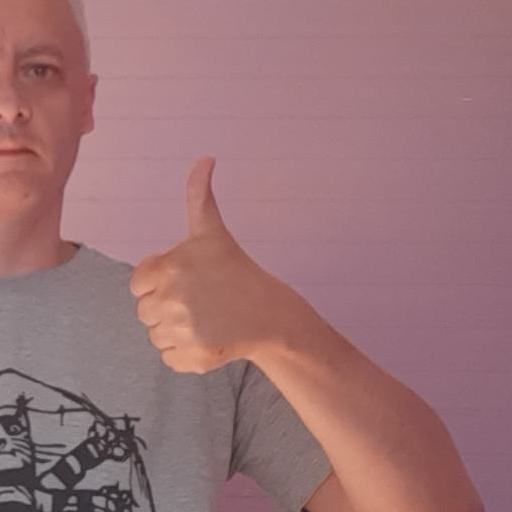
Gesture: like